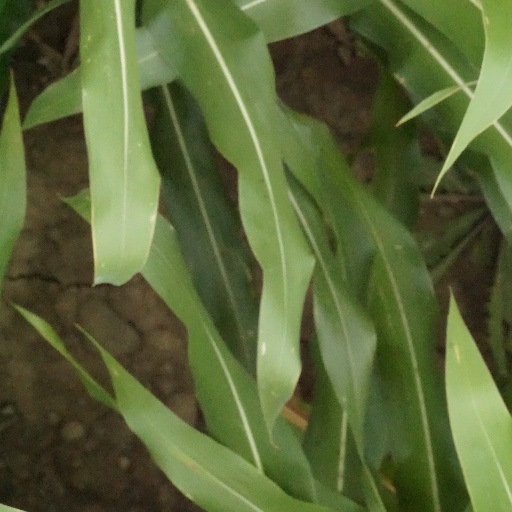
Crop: maize; corn